Lottery fraud

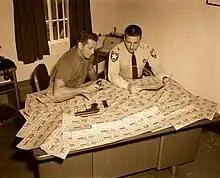
Monroe County police officers examining fake Cuban lottery tickets (c.1960)

Lottery fraud is any act committed to defraud a lottery game. A perpetrator attempts to win a jackpot prize through fraudulent means. The aim is to defraud the organisation running the lottery of money, or in the case of a stolen lottery ticket, to defraud an individual of their legitimately won prize.